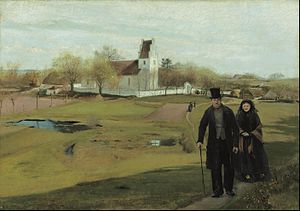
Kirkefred
Kirkefred er den fred, der i middelalderen skulle herske i kirken, på kirkegården og til og fra kirke. Malerie af Mogenstrup Kirke af Laurits Andersen Ring.
Kirkefred eller kirkefreden er betegnelsen for den fred, der skulle være i kirken og på kirkegården. I Danmark var i middelalderen og frem til slutningen af 1800-tallet strafbart at krænke kirkefreden.